Bolt family

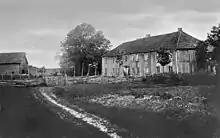
Tronstad estate 1899

Agmund Berdorsson Bolt may have acquired Tronstad from Kolbjørn Torgilsson, or his heirs, through a purchase or pledge. Thereafter, the estate has been inherited by the descendants for a hundred years. Olav Eriksson til Tronstad and his widowed mother Gudrun Håkonsdotter Bolt may have been in financial trouble in 1490 and therefore did not object to Anders van Bergen and Bishop Herlog Vigleiksson in 1491 requesting to take over most of the property from them and their heirs through redemption.